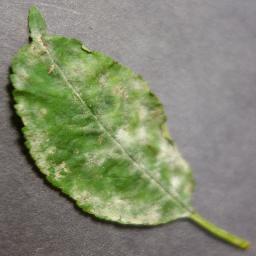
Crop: cherry
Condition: (including_sour)_powdery_mildew